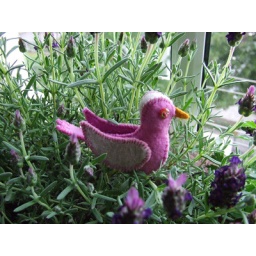
A pink bird in a topped lavender.